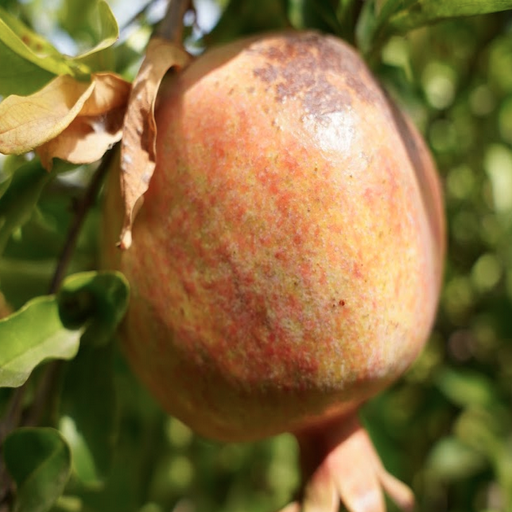
Label: Healthy